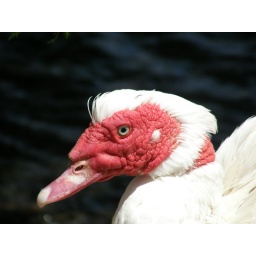
I saw this beautiful duck while walking around Lake Elizabeth in Fremont California.